Phoenixville, Pennsylvania

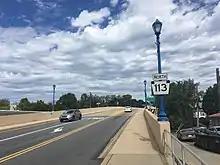
PA 113 crossing French Creek at the Veterans Memorial Gay Street Bridge

Phoenixville is served by three state highways: Pennsylvania Route 23, Pennsylvania Route 113, and Pennsylvania Route 29. PA 23 follows a northwest-to-southeast alignment through western and southern sections of the borough via Nutt Road. PA 23 heads northwest to Elverson and southeast to King of Prussia. PA 113 follows a southwest-to-northeast alignment through western and northern parts of the borough via Kimberton Road, Nutt Road, Bridge Street, Gay Street, Franklin Avenue, Emmett Street, Dayton Street, Freemont Street and Black Rock Road. PA 113 heads southwest to Downingtown, and northeast to Trappe. PA 23 and PA 113 share a short concurrency in the western portion of the borough on Nutt Road. Finally, PA 29 follows a southwest-to-northeast alignment through southern and eastern sections of the borough via Main Street, Manavon Street, Starr Street and Bridge Street. PA 29 heads southwest to Malvern, providing access to the Pennsylvania Turnpike, and northeast to Collegeville, providing access to U.S. Route 422. Less than a mile northwest of the Phoenixville borough is the eastern terminus of Pennsylvania Route 724 at an intersection with PA 23. Although not within the borders of the borough, PA 724 provides a connection for the Phoenixville area to Pottstown.